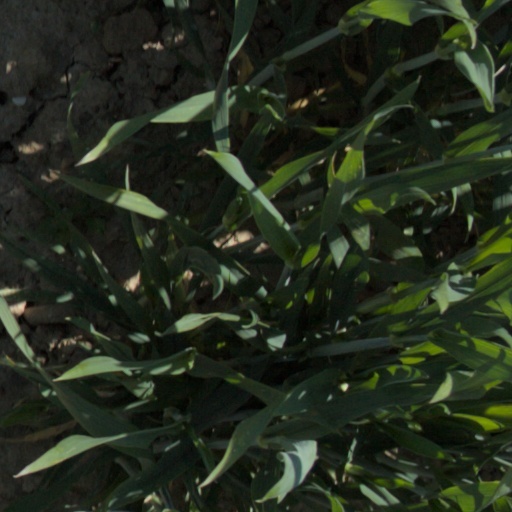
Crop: wheat